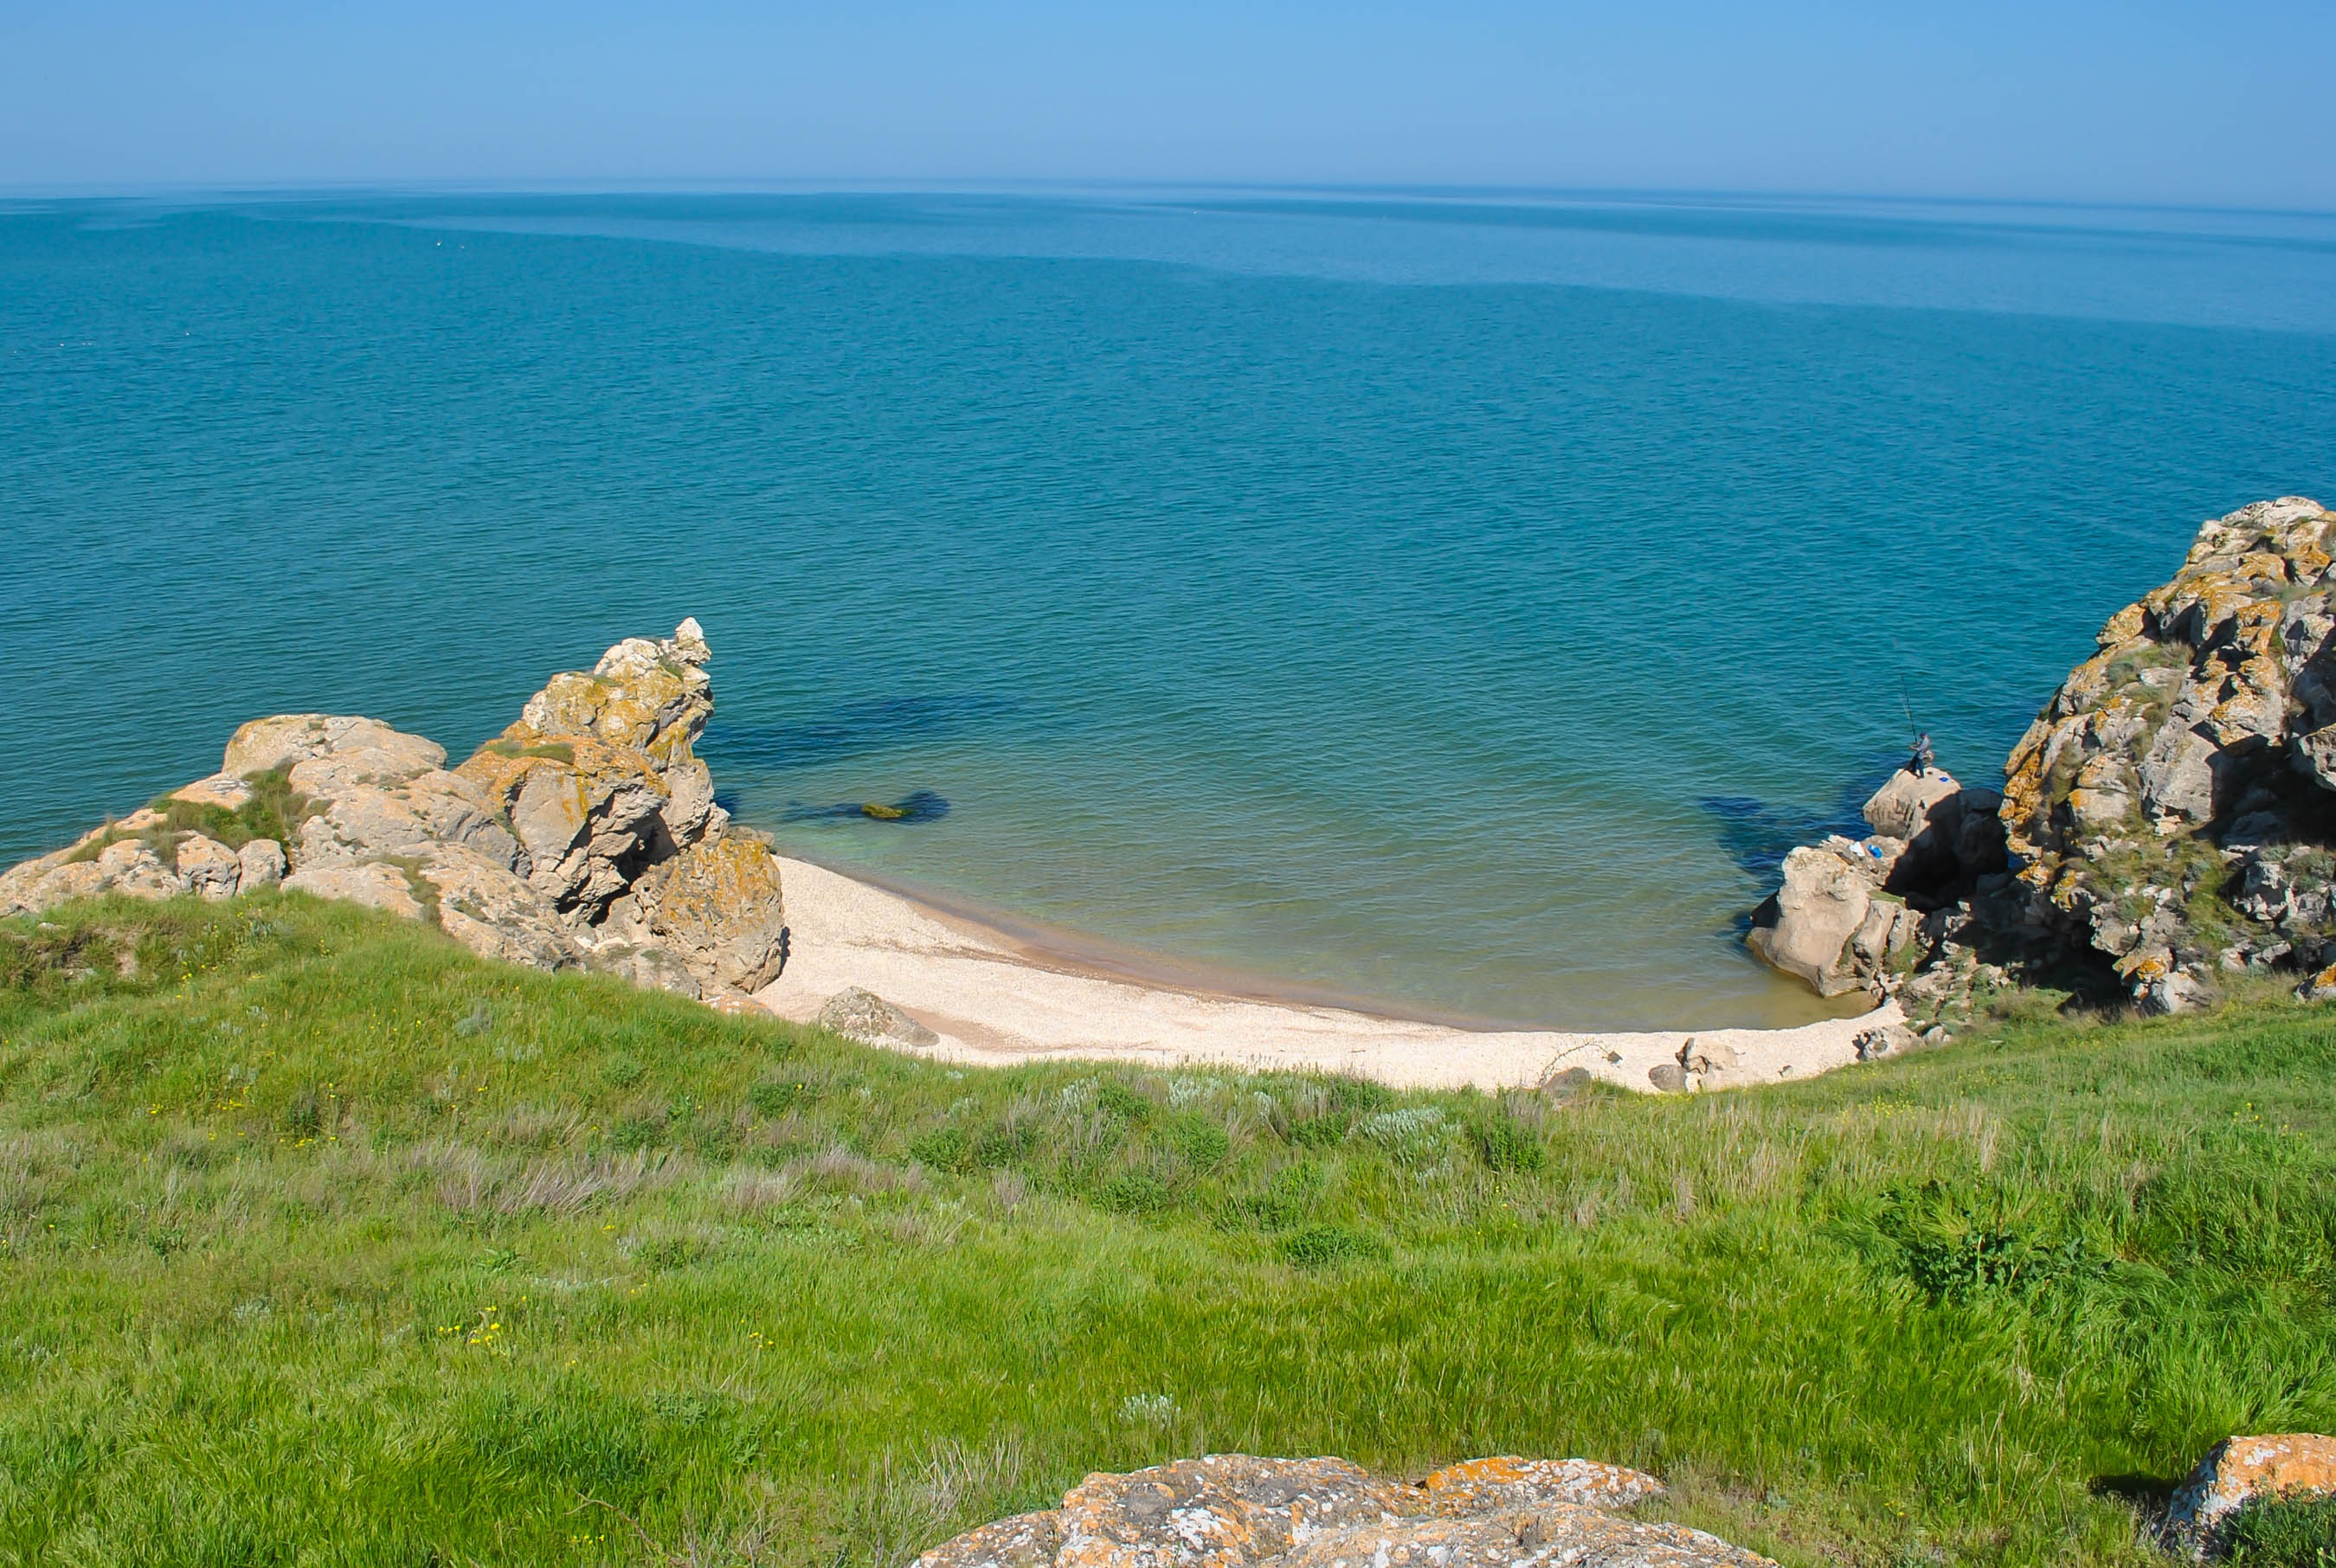
beach, landscape, sea, coast, sand, rock, ocean, shore, vacation, cliff, cove, bay, terrain, cape, islet, landform, sea of azov, general's beaches, geographical feature